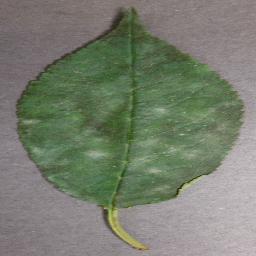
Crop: cherry
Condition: (including_sour)_powdery_mildew